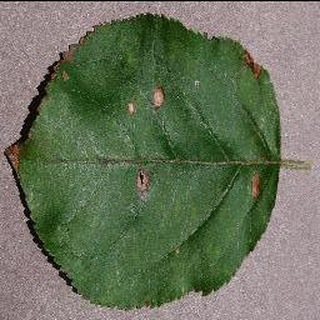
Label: apple_black_rot